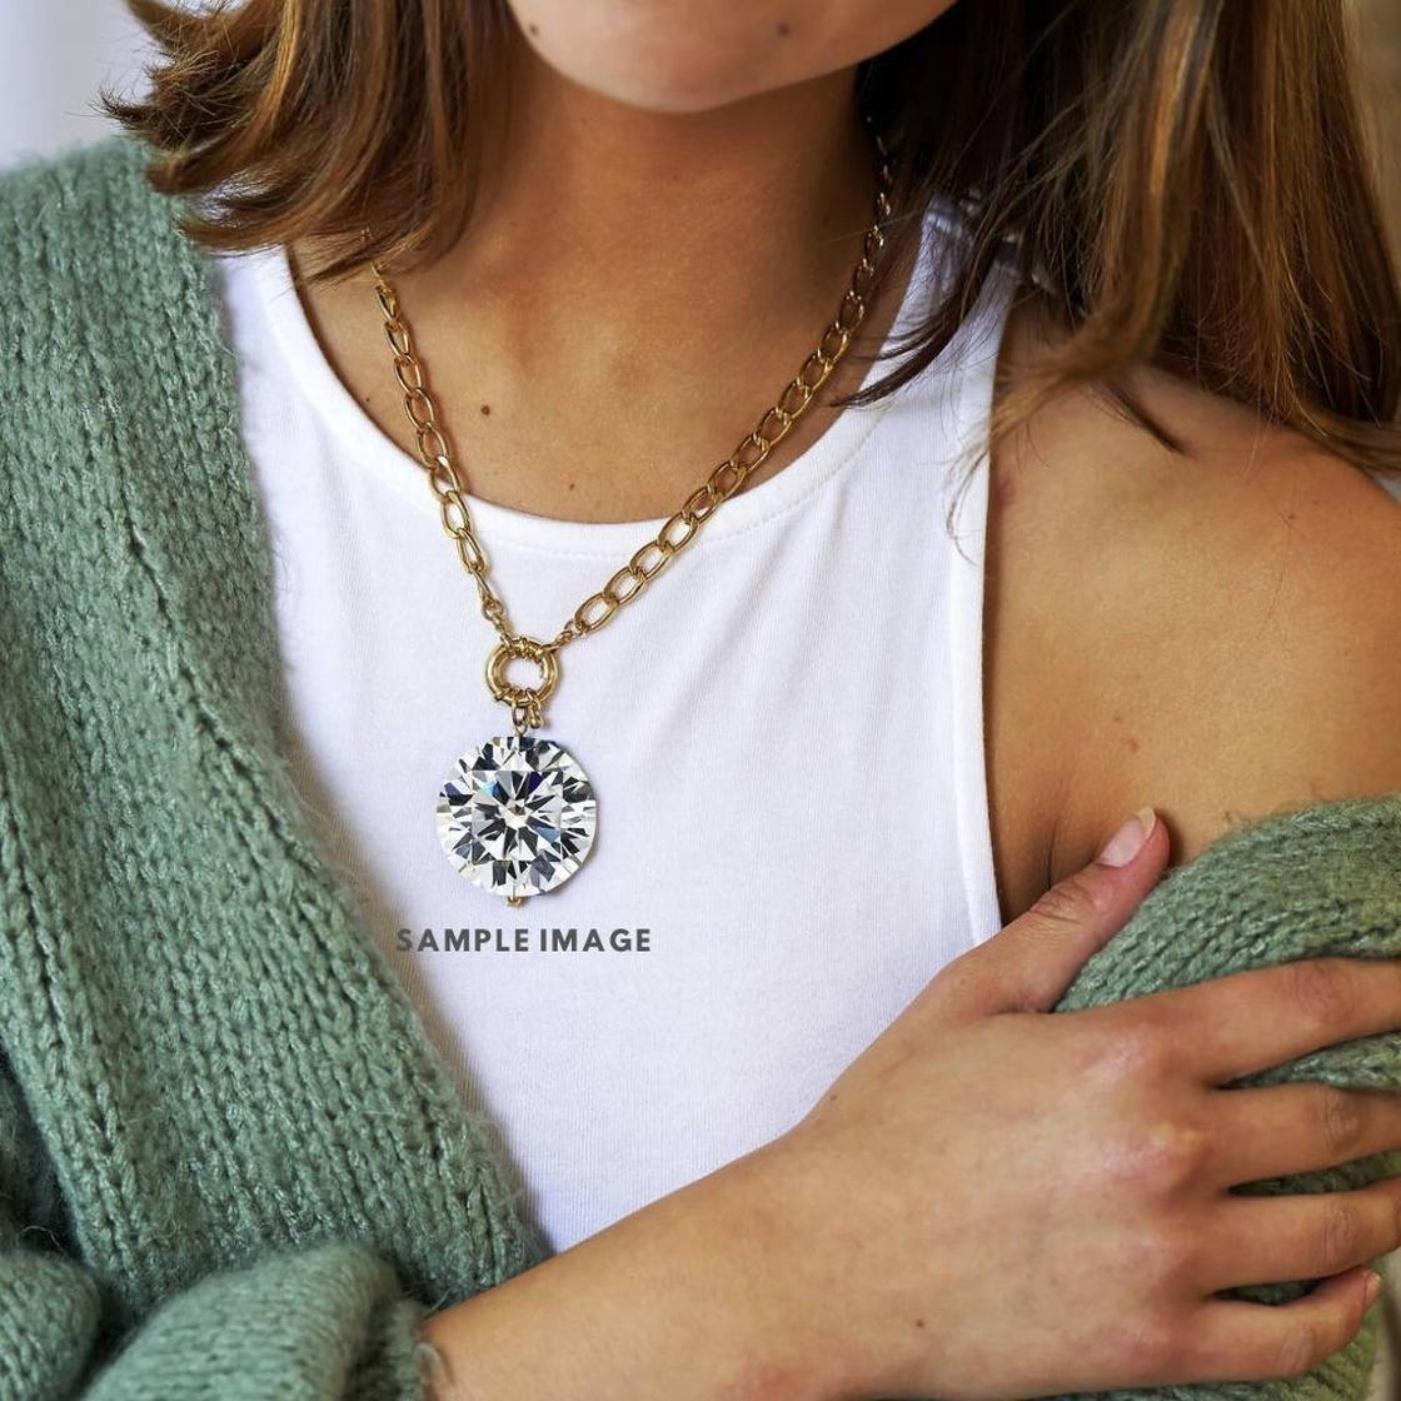
Chopra Gems Brass Certified and Natural Zircon Stone Pendant Silver (Men and Women) (Pendant_RDC77)
Type: Necklaces & Pendants
Brand: Chopra Gems & Jewellery
Price: Rs. 795
 Benefits it is said to protect the wearer from misfortunes, unnecessary worries and strained relations. It helps in achieving heights of success in short span of time than expected, munication in dealing, protect from unexpected downfall and evil spirits. It is expected to increase overall prosperity by giving good health, wealth and happiness.
Features: Type pendant,Color silver,Material brass
Included: Zircon Stone Pendant